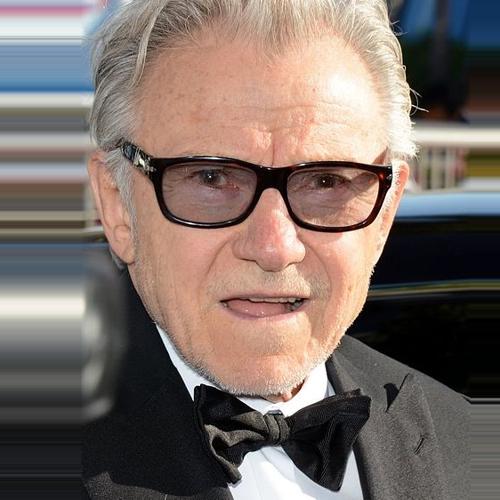
Age: 75